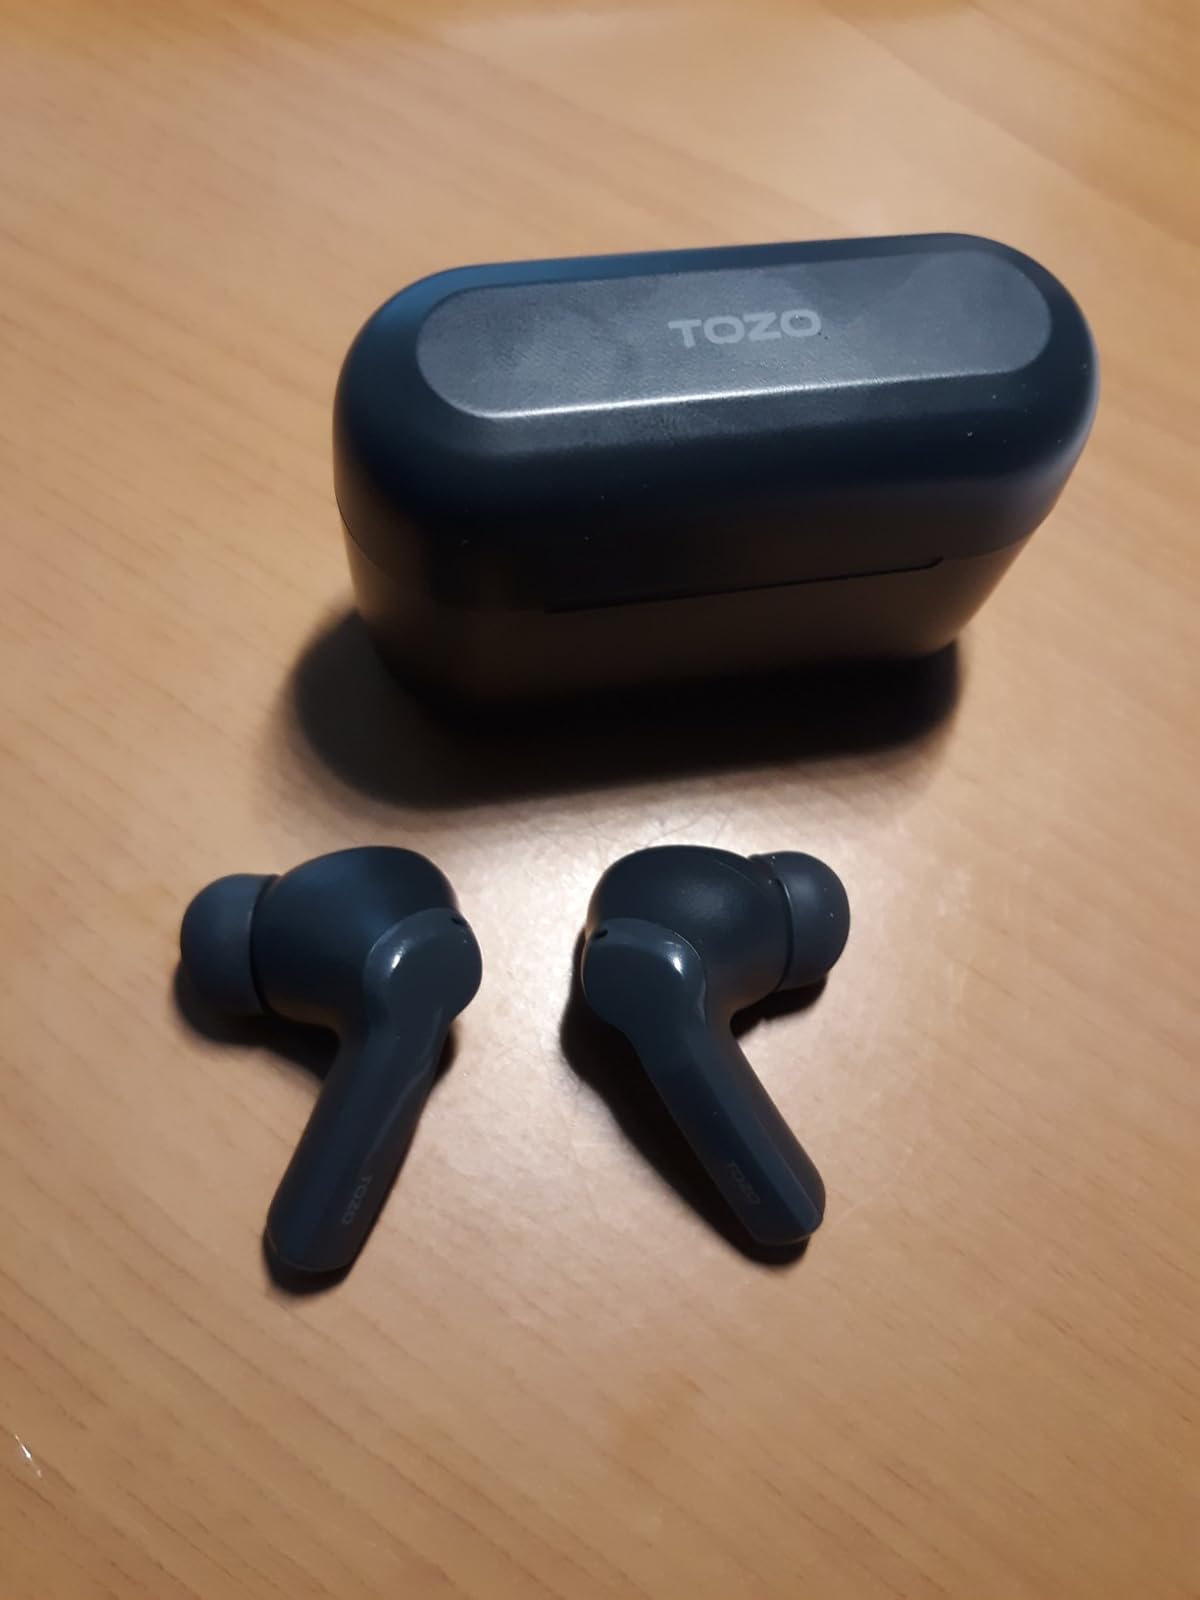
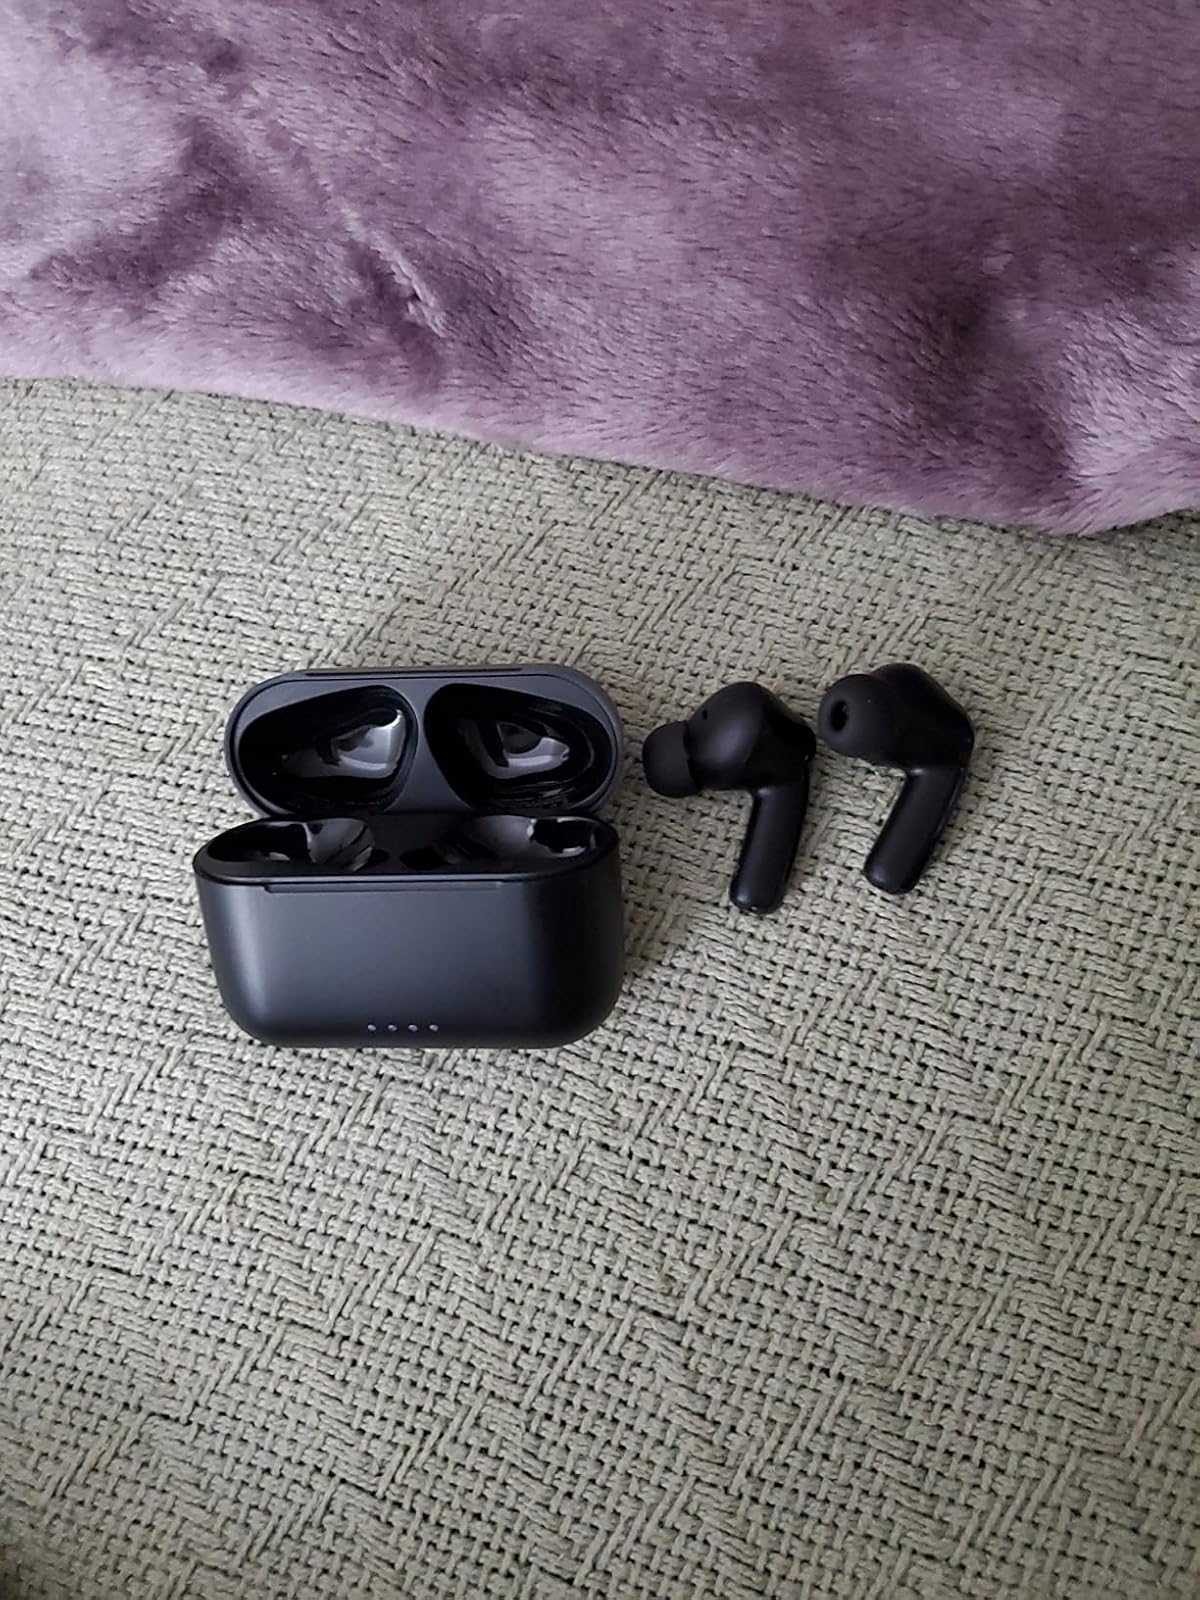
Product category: earbuds
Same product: yes